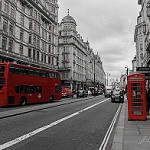
Label: non_damage_buildings_street